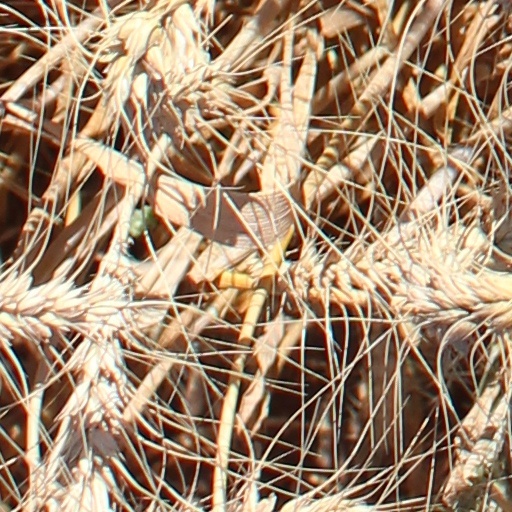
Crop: wheat